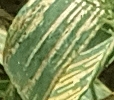
Label: Wheat___Yellow_Rust